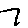
Label: 7